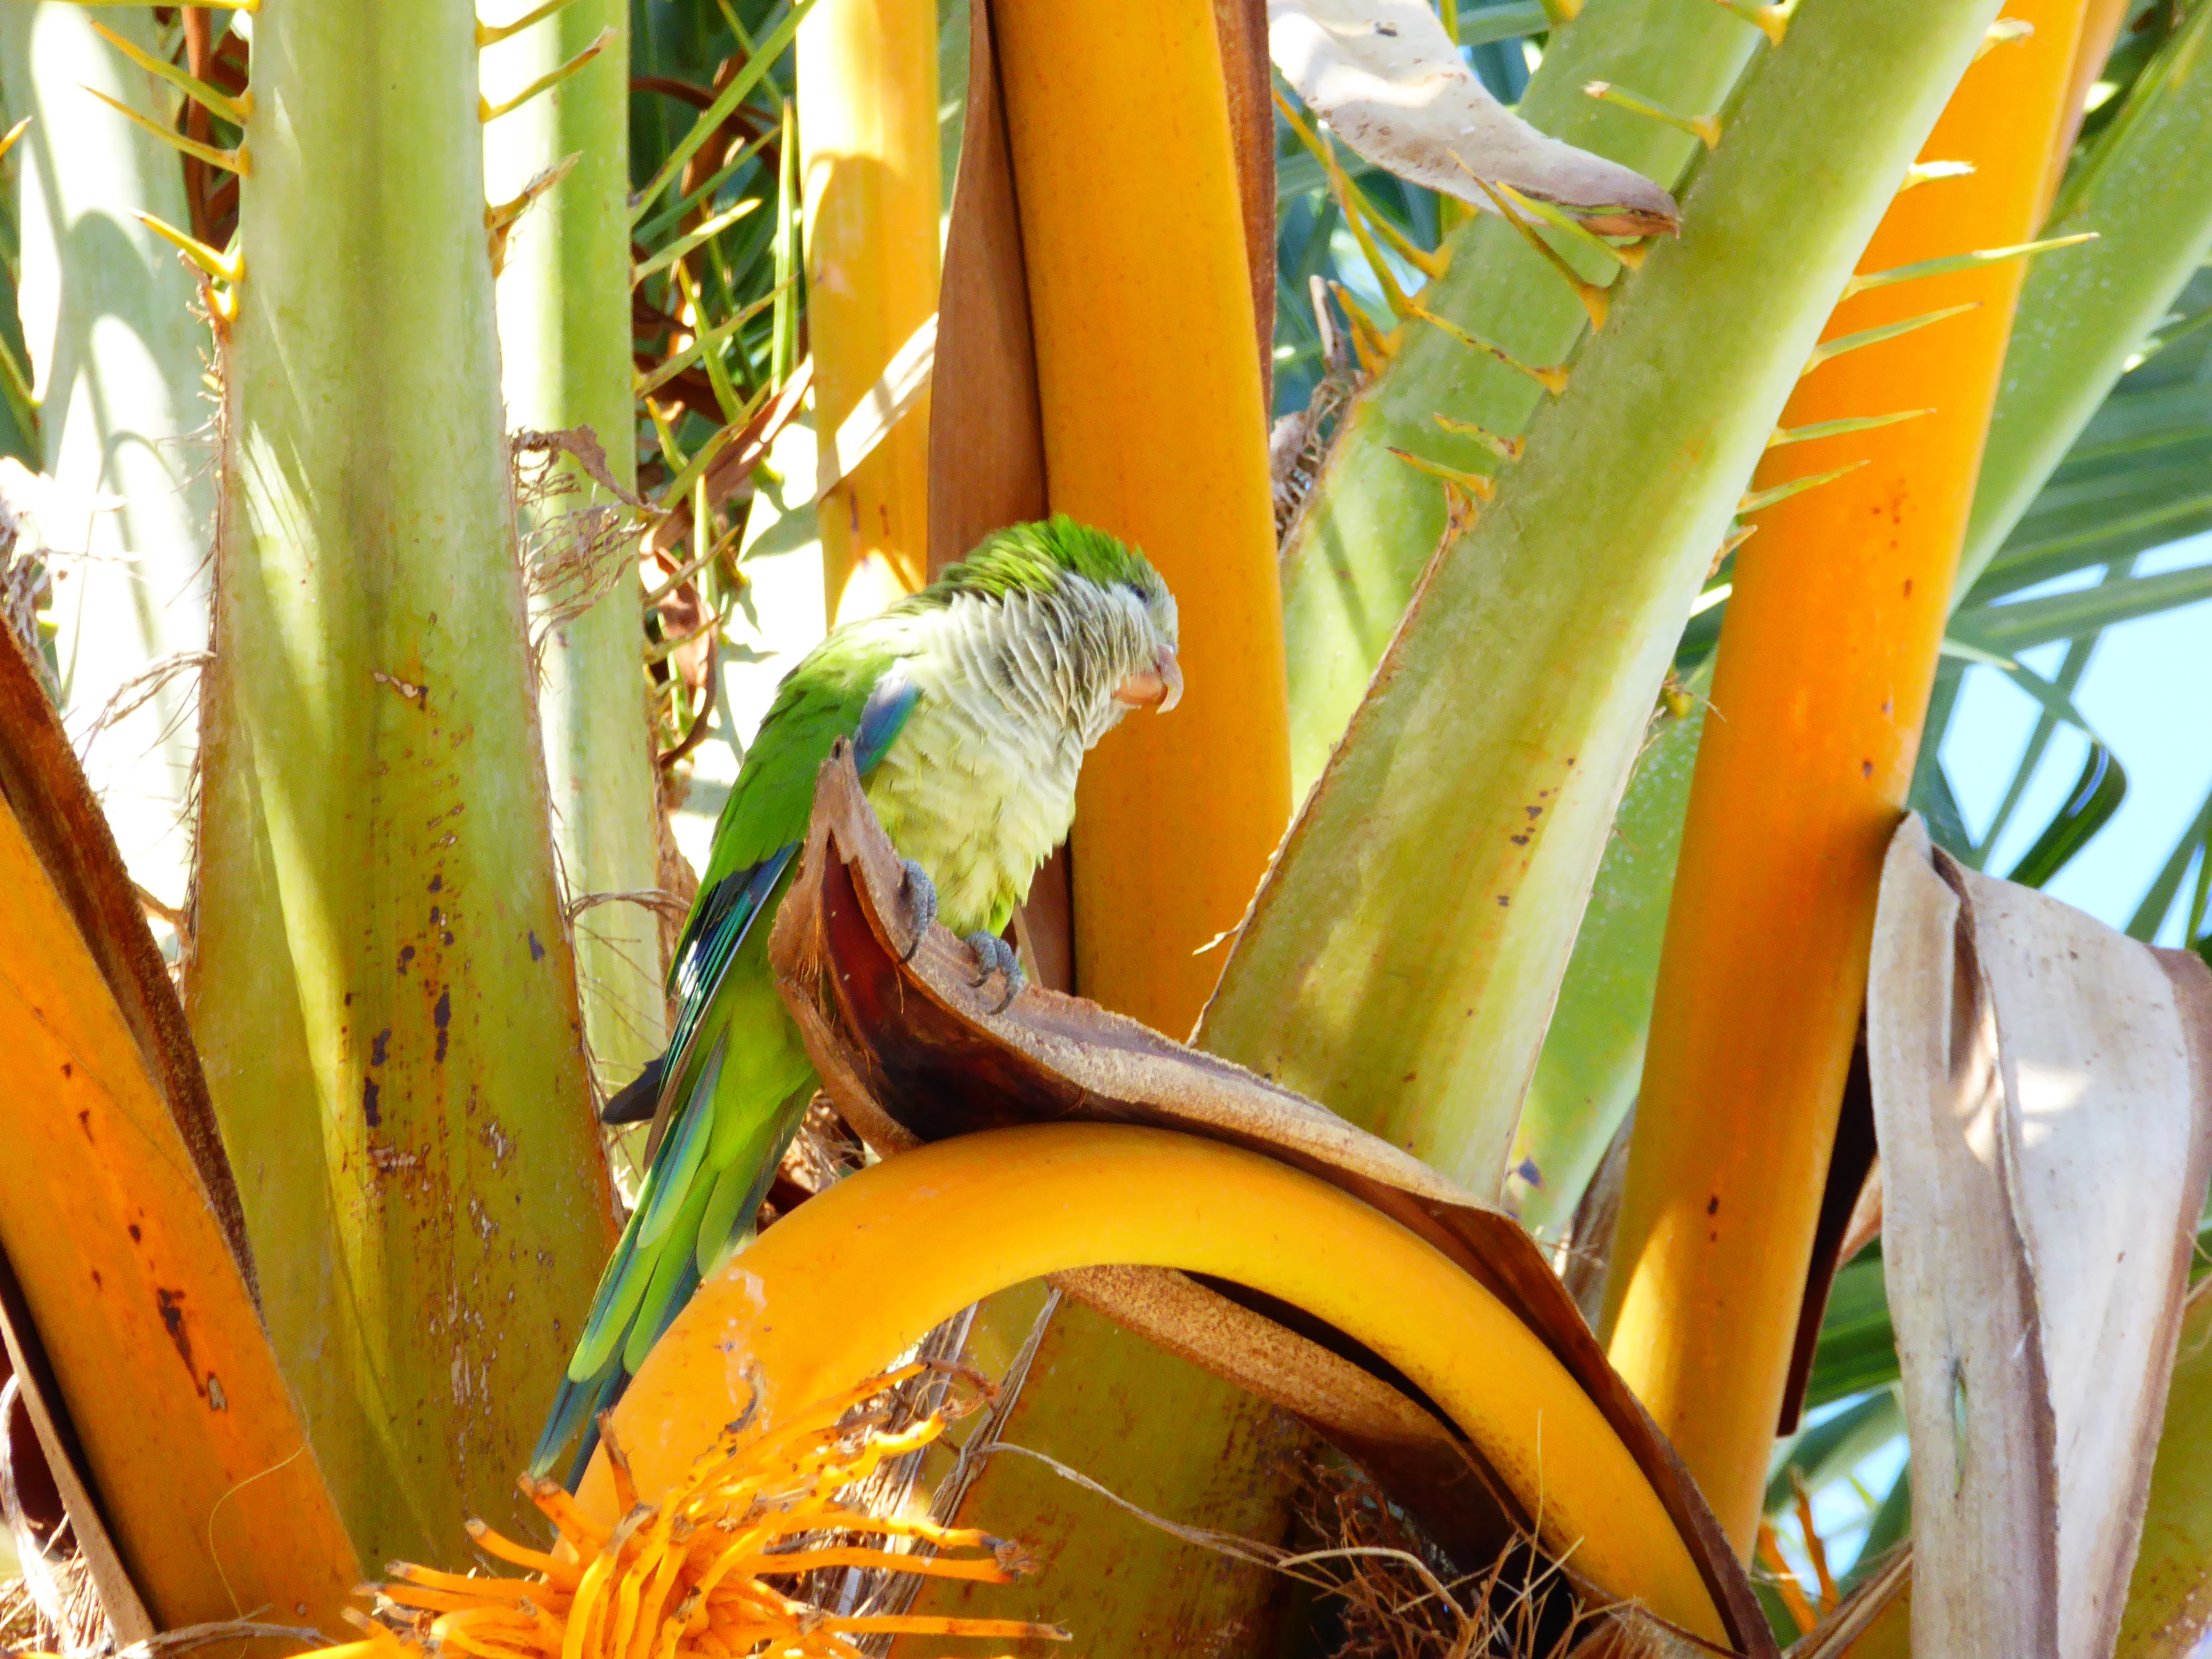
plant, leaf, flower, food, green, jungle, botany, yellow, flora, tropics, arecales, banana family